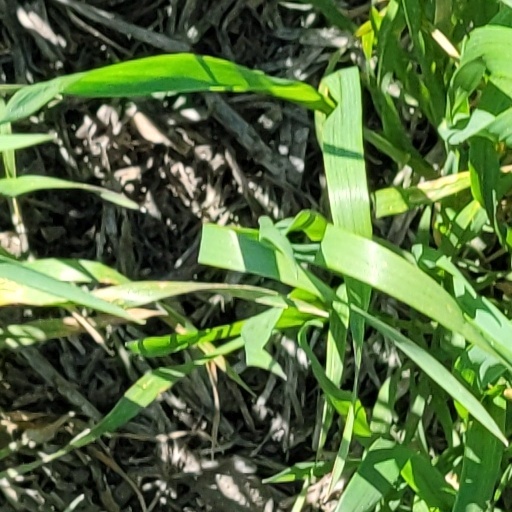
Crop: wheat